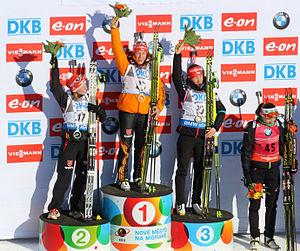
La Coupe du monde de biathlon est la plus importante compétition de biathlon organisée chaque année par l'Union internationale de biathlon. La première édition masculine s'est déroulée en 1978 tandis que la première édition féminine officielle eut lieu en 1987-1988, mais officieusement, la Coupe d'Europe féminine, qui n'avait de caractère continental que le nom, organisée à partir de l'hiver 1982-1983, est considérée comme la première Coupe du monde féminine.